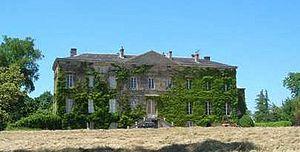
Château du Mazeau (site internet
Saint-Michel-le-Cloucq est une commune française située dans le département de la Vendée en région Pays de la Loire.